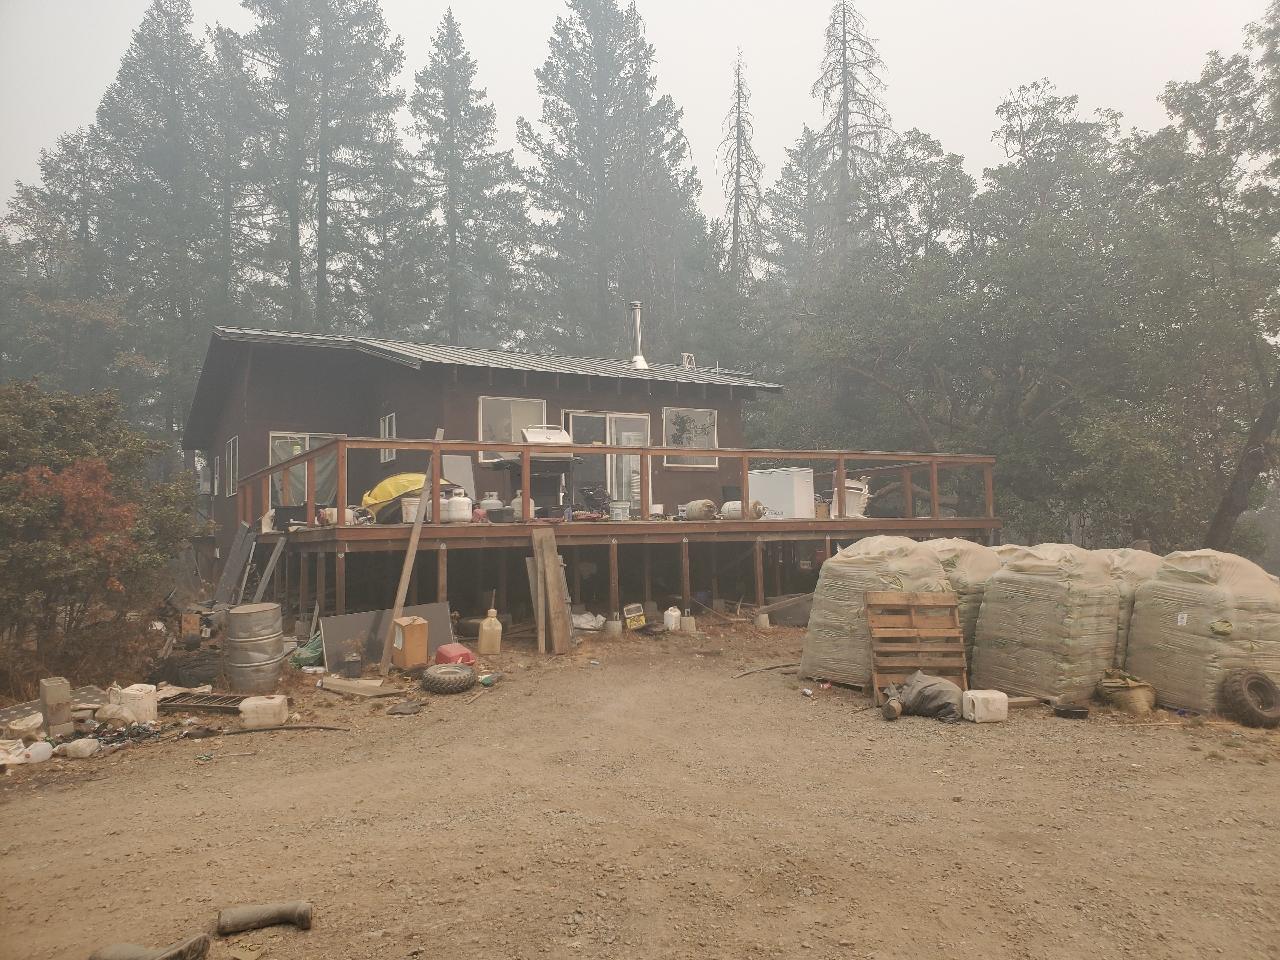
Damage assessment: no_damage